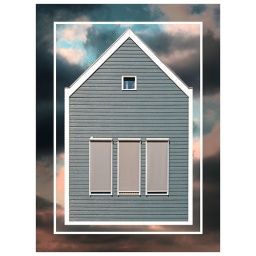
the house doesn't fit in one cloud